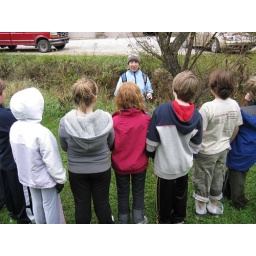
This class was about eating plants in the woods, the branch of the black willow is the key ingredient to Bayer asprin.